Väinö Kirstinä

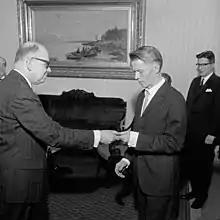
Väinö Kirstinä, 1964

Väinö Kirstinä (29 January 1936 – 23 September 2007) was a Finnish poet, journalist, translator, and critic. He worked for the Finnish Broadcasting Corporation. He was the recipient of the Eino Leino Prize in 1981.